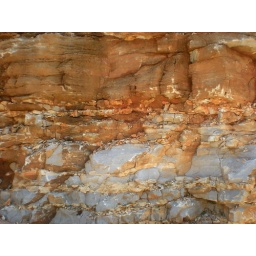
road cut near mountain home Arkansas